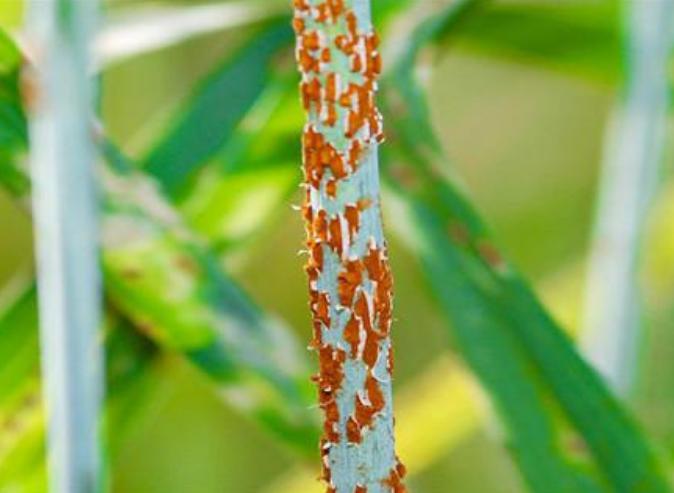
Plant: Wheat
Disease: wheat stem rust